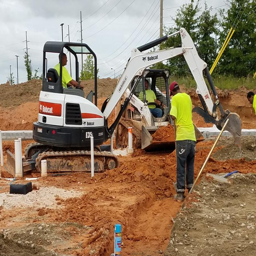
construction crews have begun work on what 's being described as the fastest growing new - build hotel brand in history .